Mózgprocesor

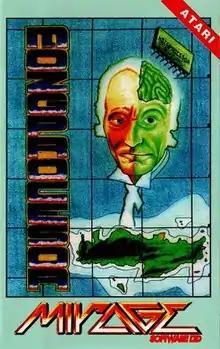

Mózgprocesor ("Brain Processor") is a Polish video game published in 1989 by Computer Adventure Studio for ZX Spectrum and in 1990 for the Atari 8-bit computers. It was Computer Adventure Studio's first and last game. It was created by Piotr Kucharski, Krzysztof Piwowarski and Wiesław Florek, a team of high school students from Bochnia. The team had previously created Smok Wawelski in 1987, developed in six weeks out of a script created within an hour.